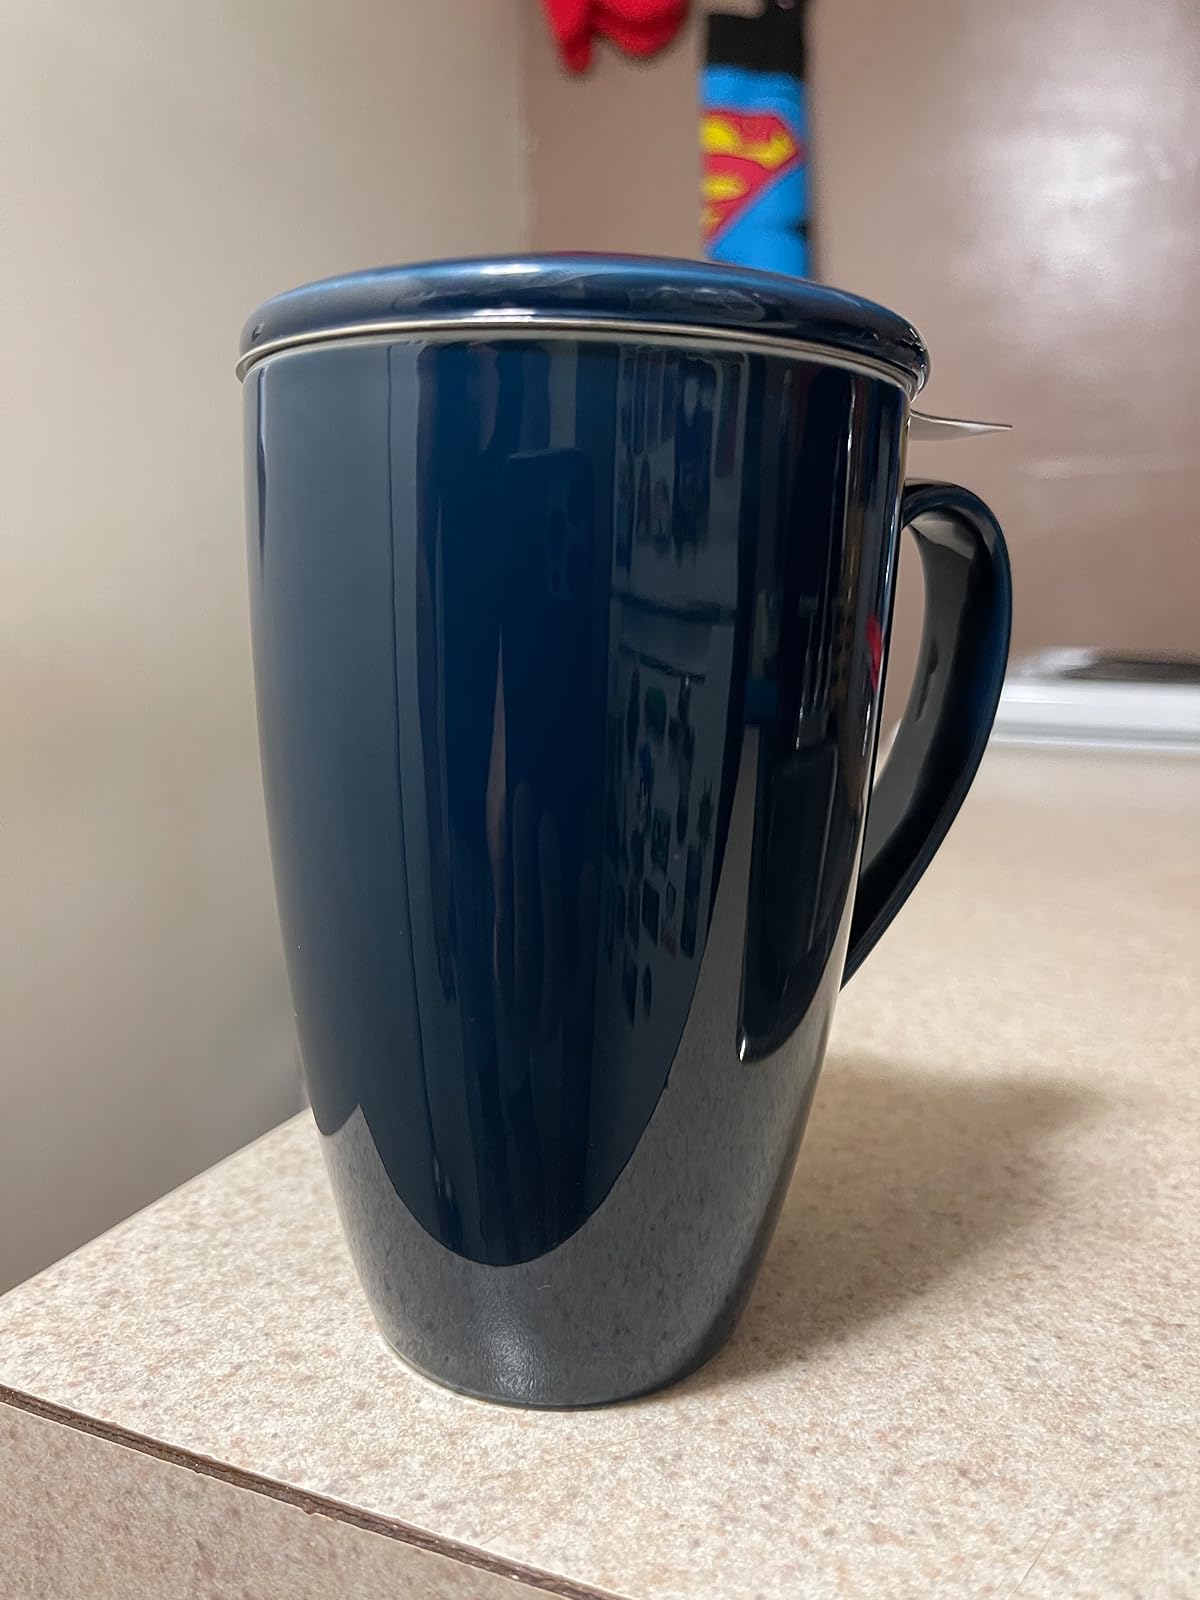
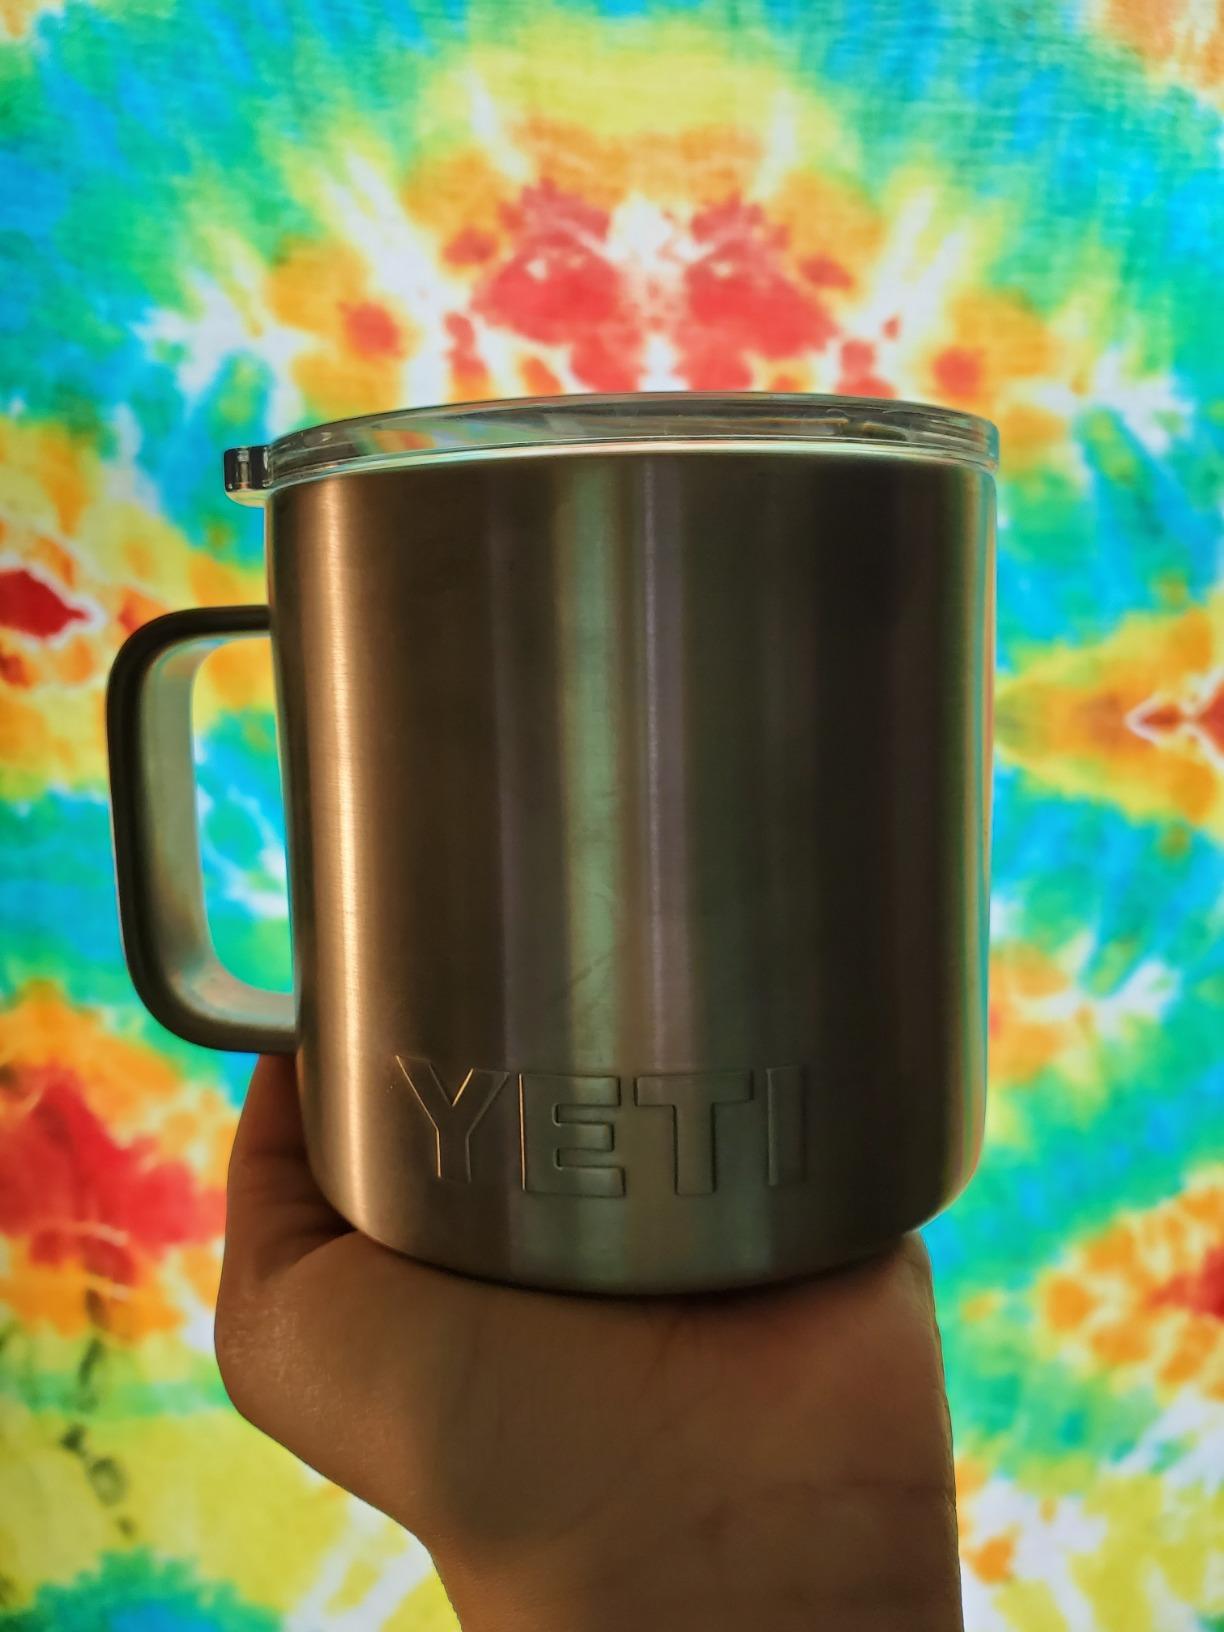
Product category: items_mug
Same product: no